Meteoroid

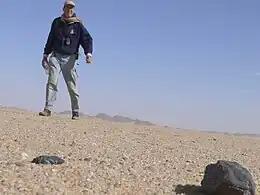
meteorite fragments found on February 28, 2009, in the Nubian Desert, Sudan

In 1961, the International Astronomical Union (IAU) defined a meteoroid as "a solid object moving in interplanetary space, of a size considerably smaller than an asteroid and considerably larger than an atom". In 1995, Beech and Steel, writing in the "Quarterly Journal of the Royal Astronomical Society", proposed a new definition where a meteoroid would be between and across. In 2010, following the discovery of asteroids below 10 m in size, Rubin and Grossman proposed a revision of the previous definition of meteoroid to objects between 10 μm and one meter in diameter in order to maintain the distinction. According to Rubin and Grossman, the minimum size of an asteroid is given by what can be discovered from Earth-bound telescopes, so the distinction between meteoroid and asteroid is fuzzy. Some of the smallest asteroids discovered (based on absolute magnitude "H") are with "H" = 33.2 and with "H" = 32.1 both with an estimated size of one meter. In April 2017, the IAU adopted an official revision of its definition, limiting size to between and one meter in diameter, but allowing for a deviation for any object causing a meteor.